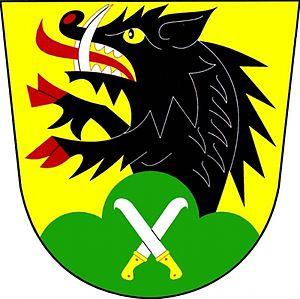
Vepřová est une commune du district de Žďár nad Sázavou, dans la région de Vysočina, en Tchéquie. Sa population s'élevait à 421 habitants en 2019.